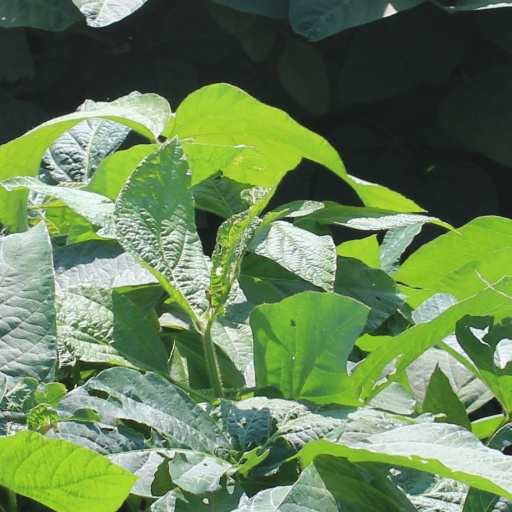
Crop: soybean